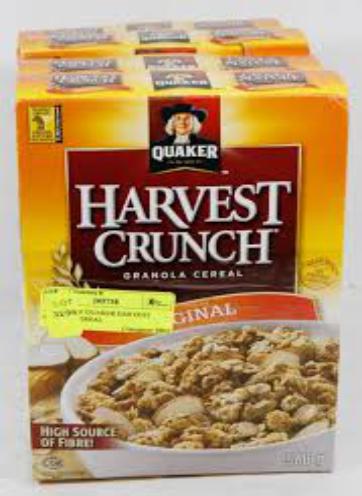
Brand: Harvest Crunch
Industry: Food